Dragons of a Fallen Sun

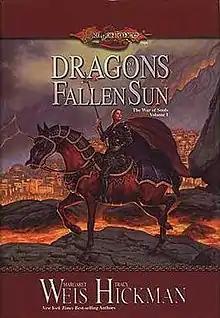
Cover of the first edition

Dragons of a Fallen Sun is a fantasy novel by American writers Margaret Weis and Tracy Hickman. It is the first novel published in The War of Souls trilogy and part of the large Dragonlance series.